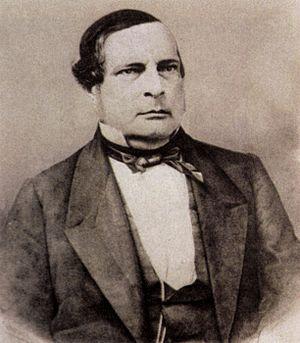
Santiago Derqui, né à Córdoba le 21 juin 1809 et mort à Corrientes en Argentine, le 5 septembre 1867, est un avocat et homme politique argentin, qui fut vice-président de la Confédération argentine sous Justo José de Urquiza, puis le second président de la Confédération de 1860 à 1861, avant la défaite du parti fédéraliste et la victoire des unitaires de l'État de Buenos Aires.